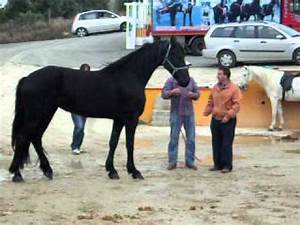
Label: cavallo